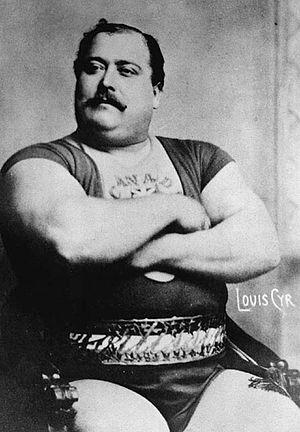
Cet article traite des événements qui se sont produits durant l'année 1899 au Québec.
Louis Cyr est un célèbre homme fort canadien-français. Cyr n'a jamais refusé un défi et n'a jamais été défait dans son pays ou à l'étranger. Il acquiert sa renommée avant même que l'on tienne des registres sur son sport et avant même que l'haltérophilie ne soit intégrée aux Jeux olympiques. Il est considéré comme l'homme le plus fort, toute époque confondue.